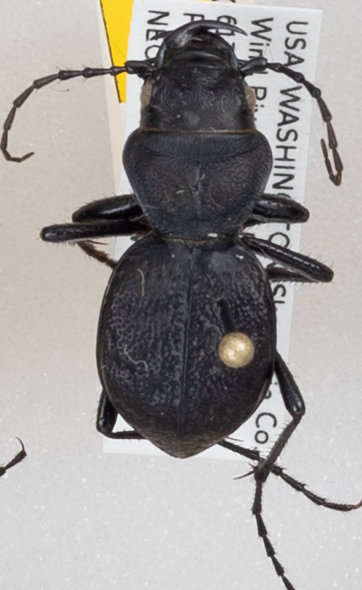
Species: Omus dejeanii
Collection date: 2018-05-22
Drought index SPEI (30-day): -2.09
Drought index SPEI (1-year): -0.39
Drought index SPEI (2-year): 0.71